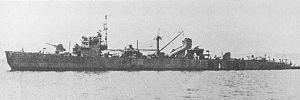
Le Kaiten était un sous-marin de poche suicide conçu autour de la torpille Type 93 par la Marine impériale japonaise dans l'étape finale de la Seconde Guerre mondiale.